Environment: real
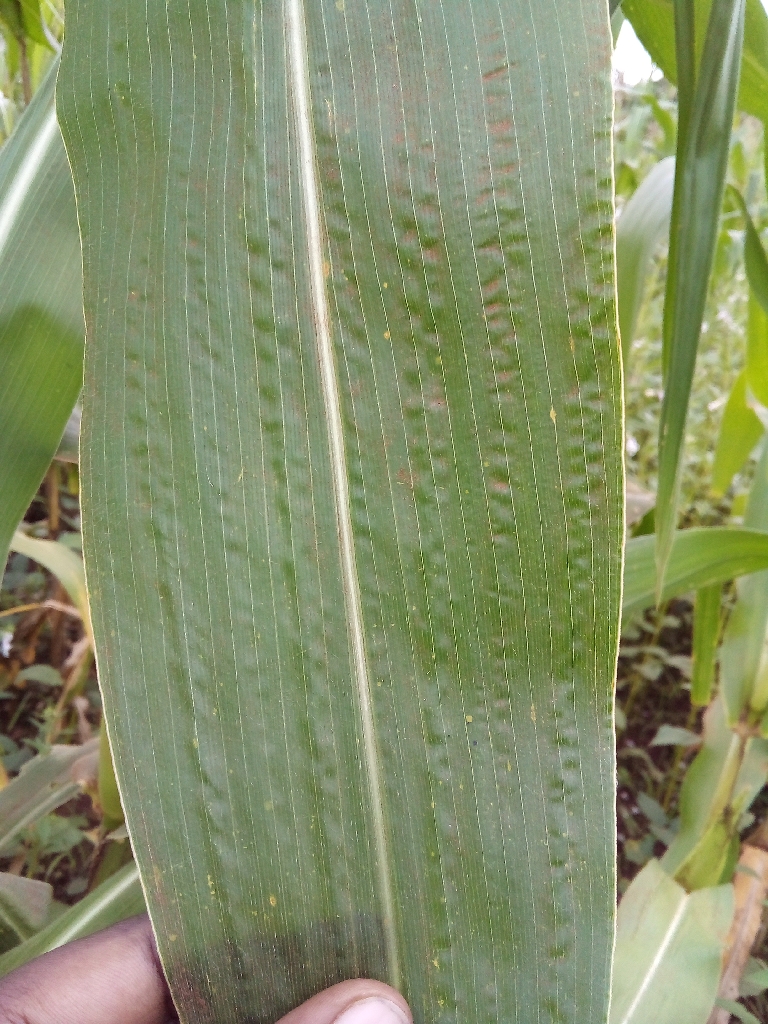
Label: healthy